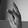
ASL letter: K